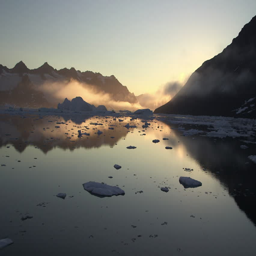
floating and moving broken ice floes in the calm sea , reflection of snowy mountains in water surface , like a mirror